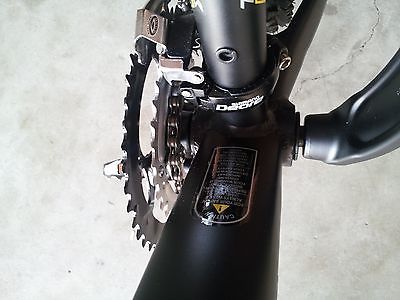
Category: bicycle